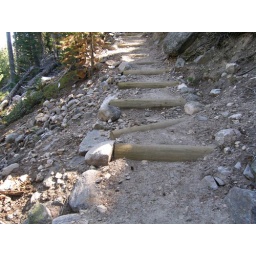
The drain marked by the diagonal water bar between checks.